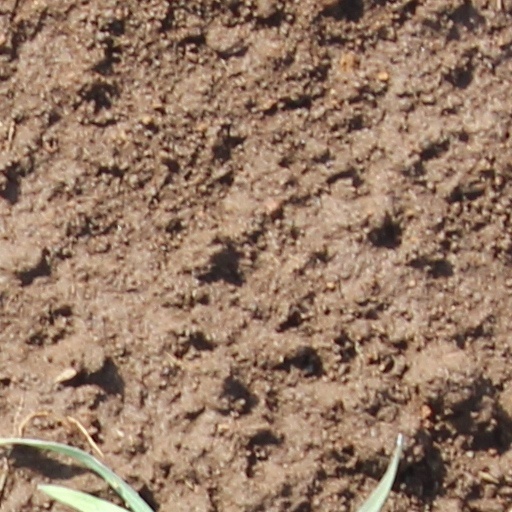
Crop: wheat